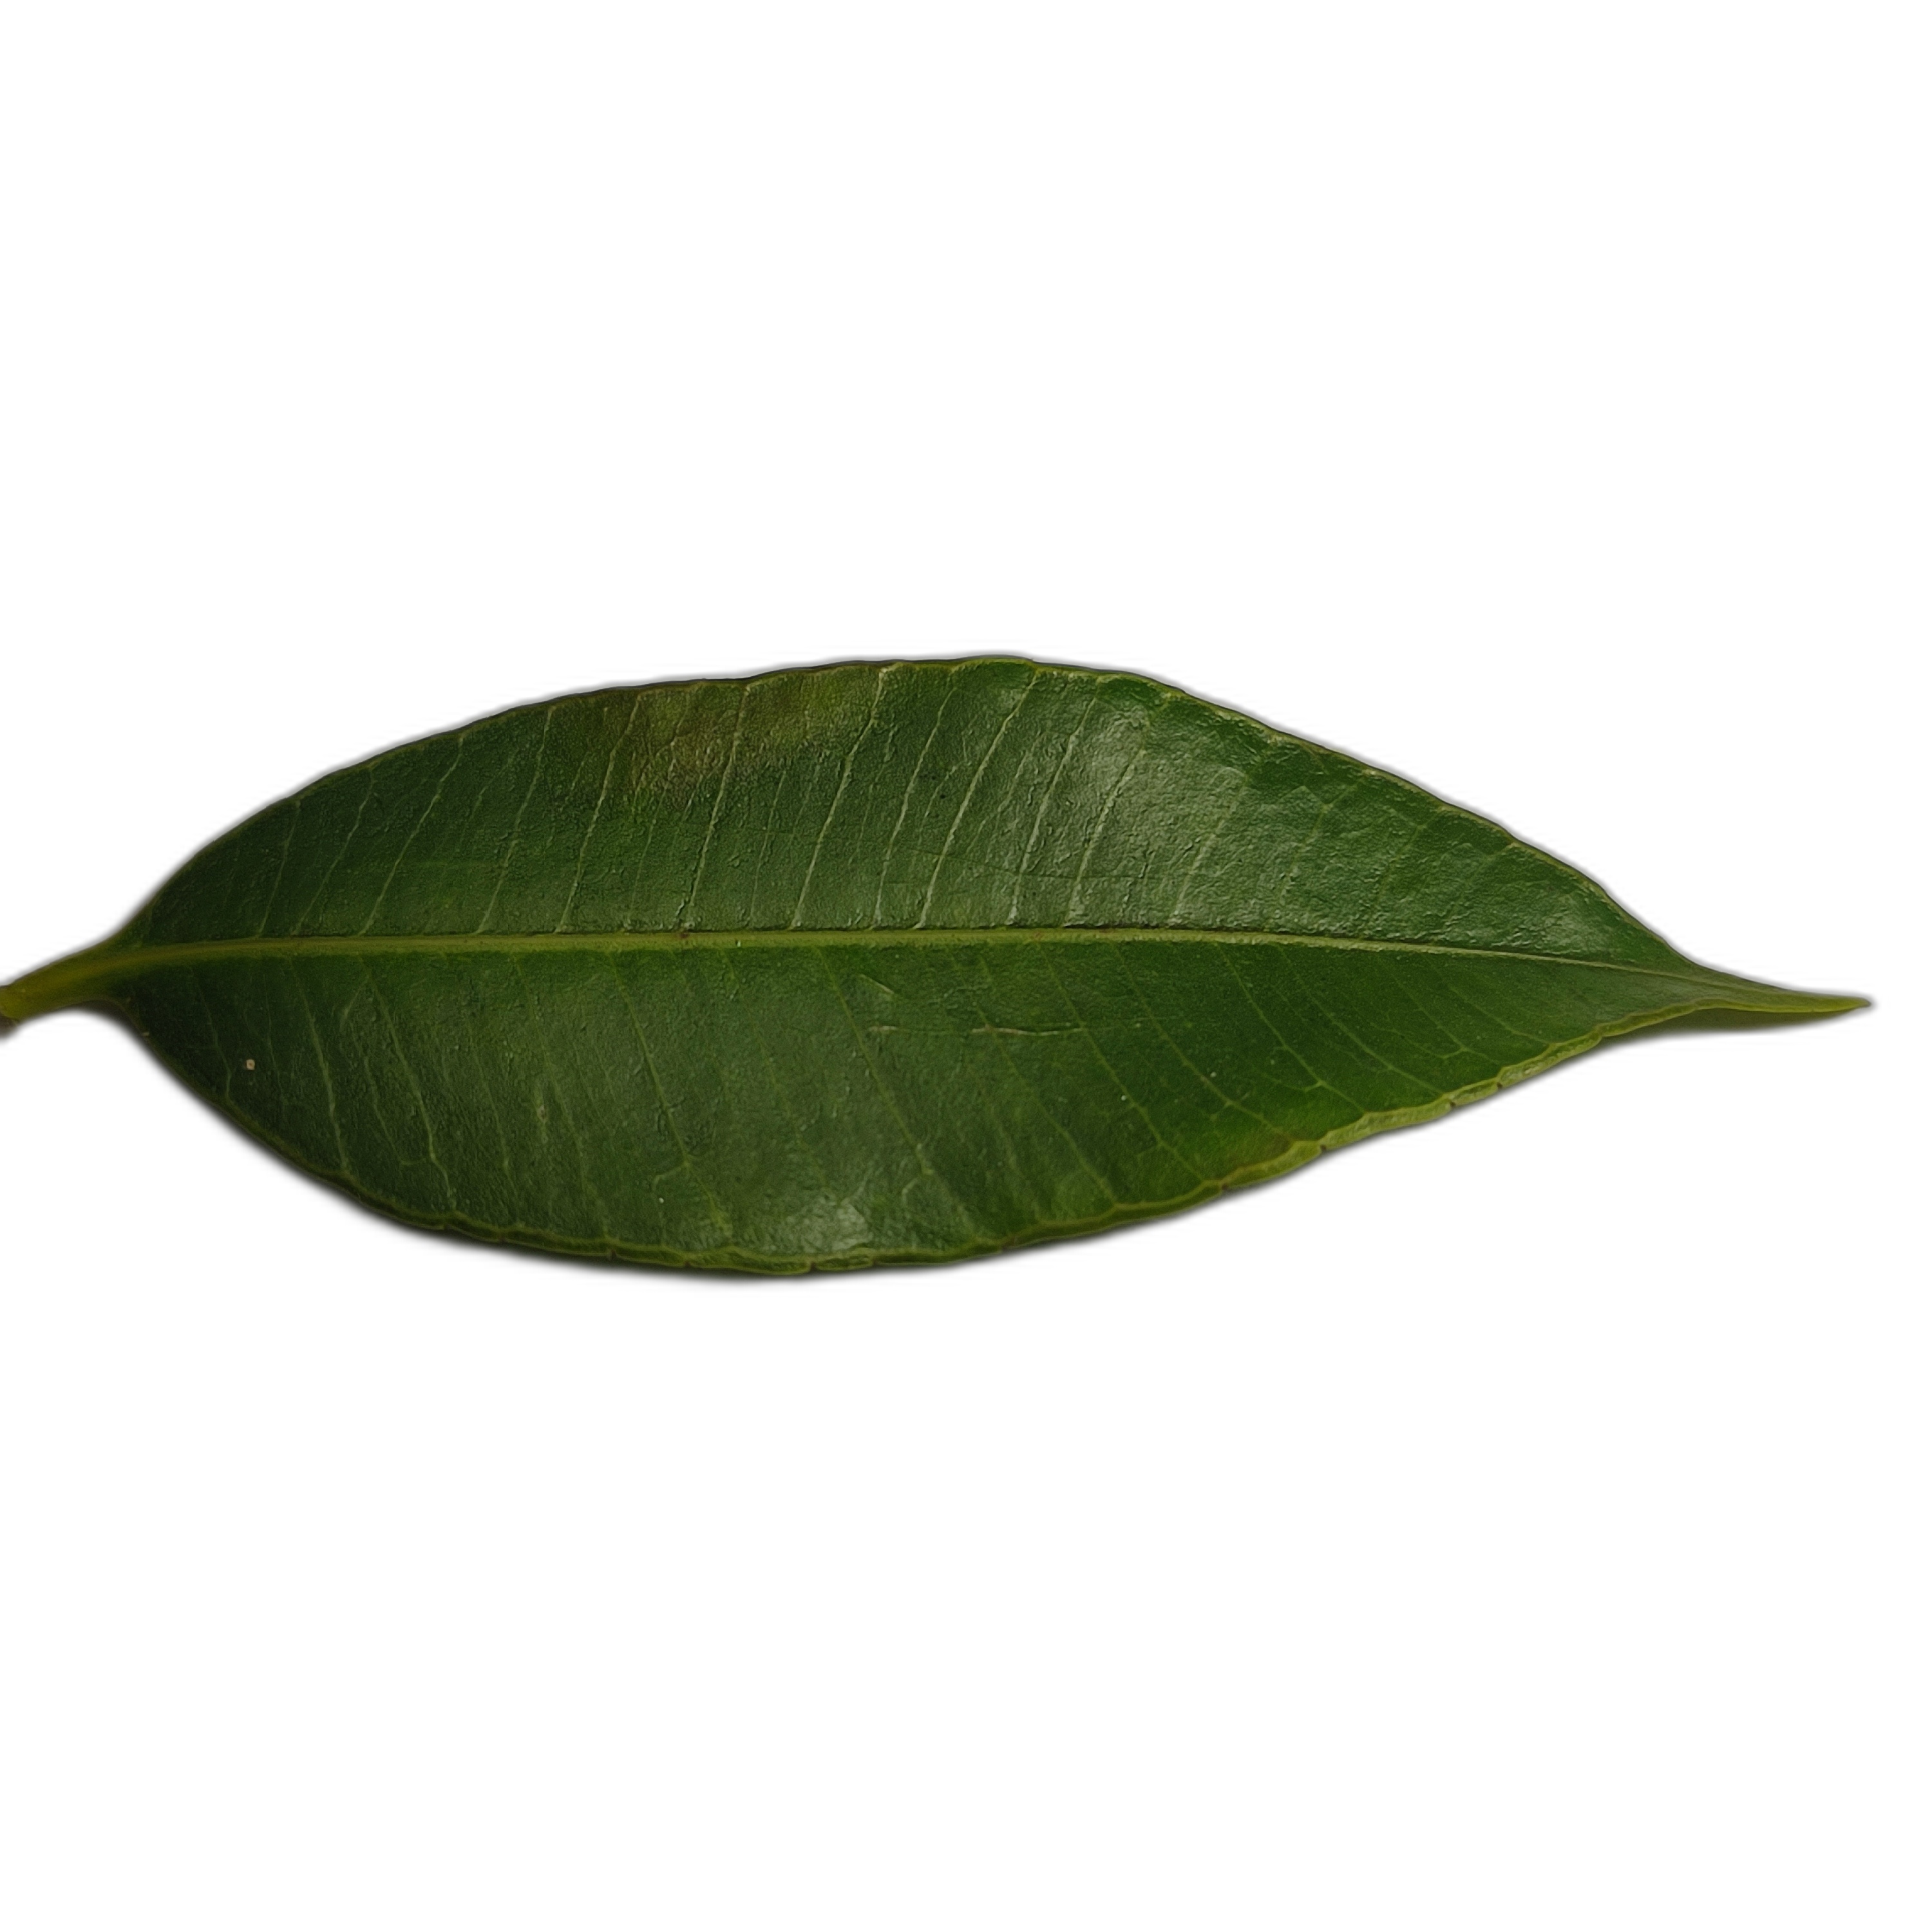
Label: healthy